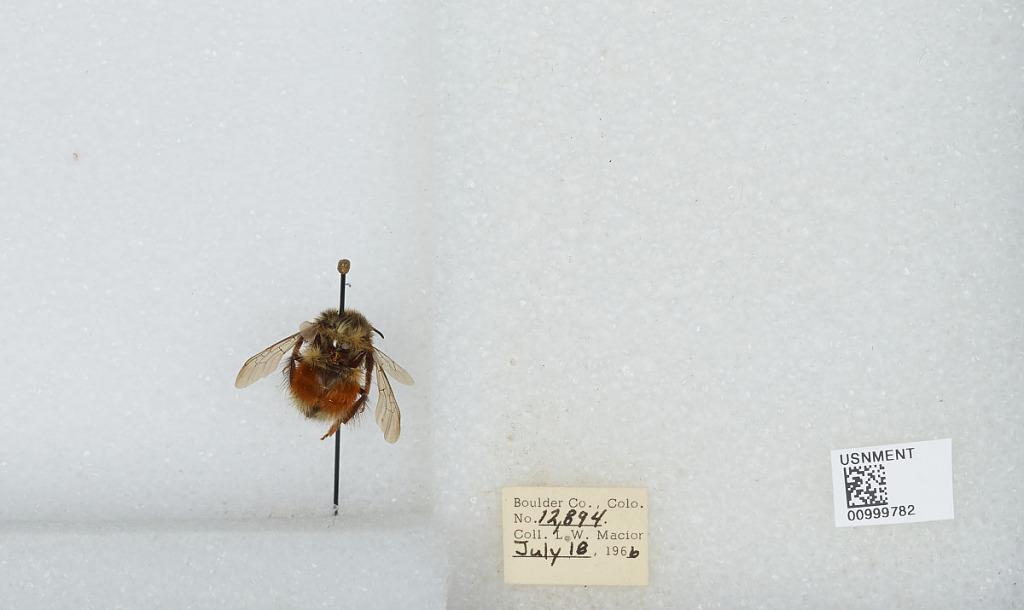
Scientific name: Bombus (Pyrobombus) melanopygus Nylander
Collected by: L. Macior
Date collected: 1966-7-18
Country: United States
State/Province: Colorado
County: Boulder
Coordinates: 40.015, -105.27